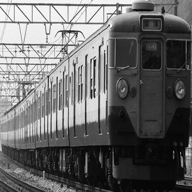
Vehicle type: Trains